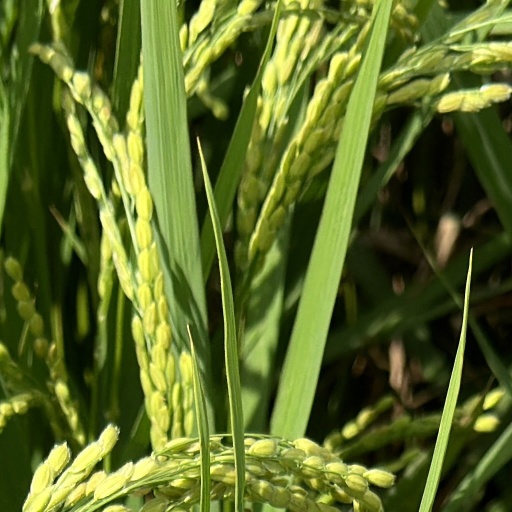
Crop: rice